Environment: real
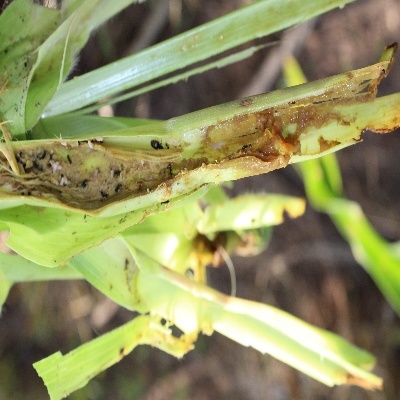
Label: fall_armyworm